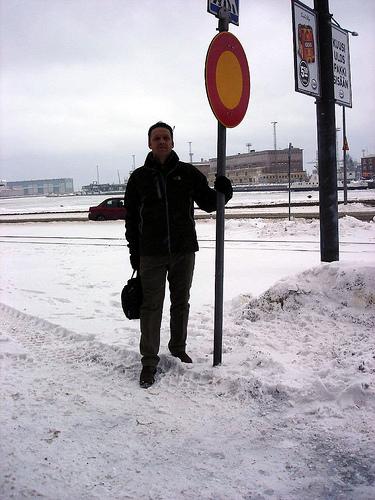
Weather: snow or frosty